Bakhshi (Mughal Empire)

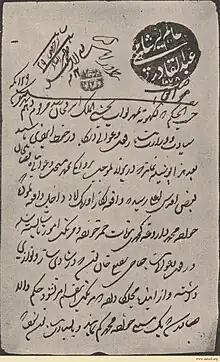
Farman bearing the seal of a "bakhshi", documenting the reduction in "mansab" (rank) of an officer, on account of misbehavior (reign of Aurangzeb)

The Bakhshi in the Mughal Empire denoted a number of hierarchical government officials, typically involved with military administration and intelligence. The offices were introduced during the reign of Mughal emperor Akbar. "Bakhshis" were found in both the central and provincial administration; the most notable kind of "bakhshi" was the mir bakhshi, one of the empire's four ministers, broadly in charge of administering the "mansabdari" system (and the military therein). The "mir bakhshi" was the second-highest official in the Mughal Empire, after the imperial "wazir".